American paddlefish

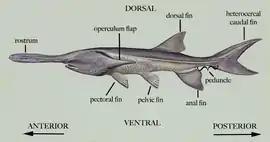
General morphology of the American paddlefish

American paddlefish are among the largest and longest-lived freshwater fishes in North America. They have a shark-like body, average in length, weigh , and can live in excess of thirty years. For most populations the median age is five to eight years and the maximum age is fourteen to eighteen years. The age of American paddlefish is best determined by dentary studies, a process which usually occurs on fish harvested during snagging season, a popular sport fishing activity in certain parts of the U.S. The dentary is removed from the lower jawbone, cleaned of any remaining soft tissue, and cross-sectioned to expose the annual rings. The dentary rings are counted in much the same way a tree is aged. Dentary studies suggest that some individuals can live 60 years or longer, and that females typically live longer and grow larger than males.